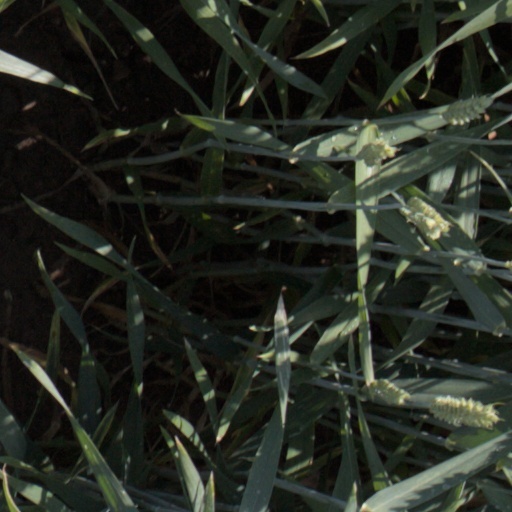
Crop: wheat